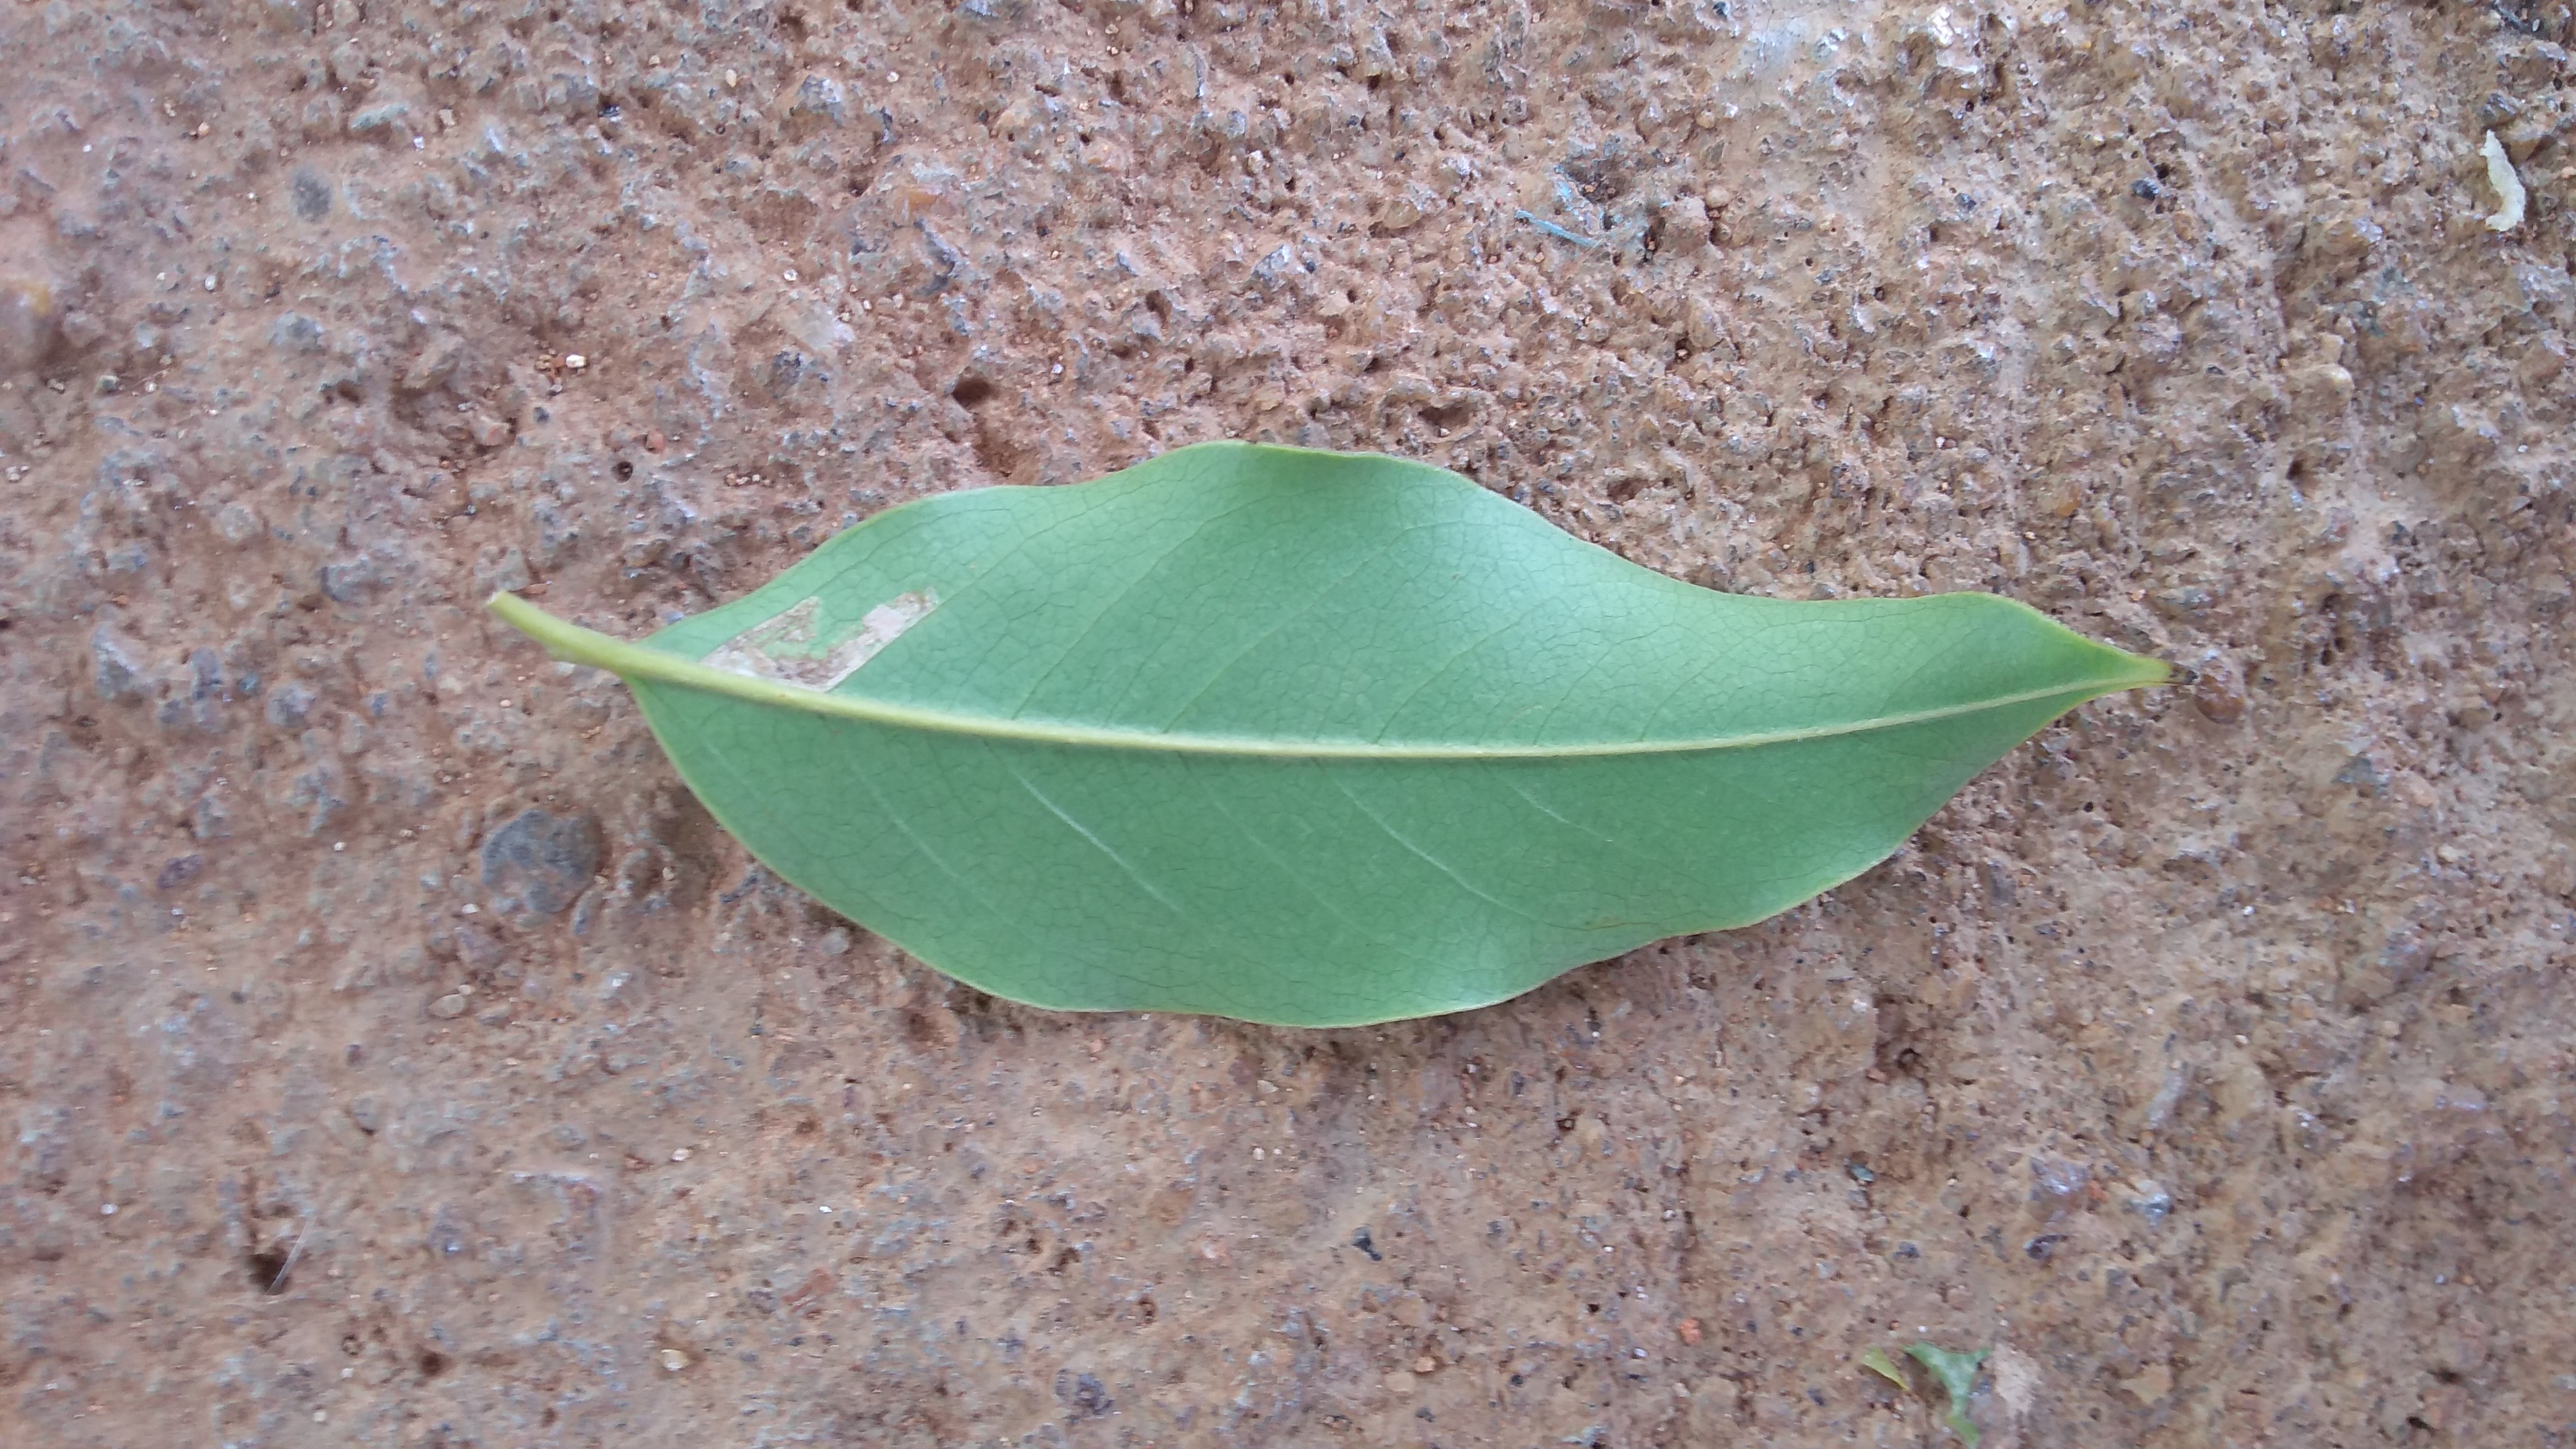
Plant: Sampige